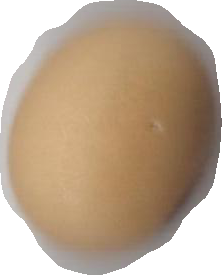
Variety: Anjasmoro